Łukasz Grzeszczuk

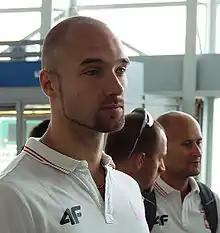
Łukasz Grzeszczuk in 2013

Łukasz Grzeszczuk (born 3 March 1990 in Warsaw) is a Polish athlete specialising in the javelin throw. He represented his country at the 2013 World Championships without qualifying for the final.